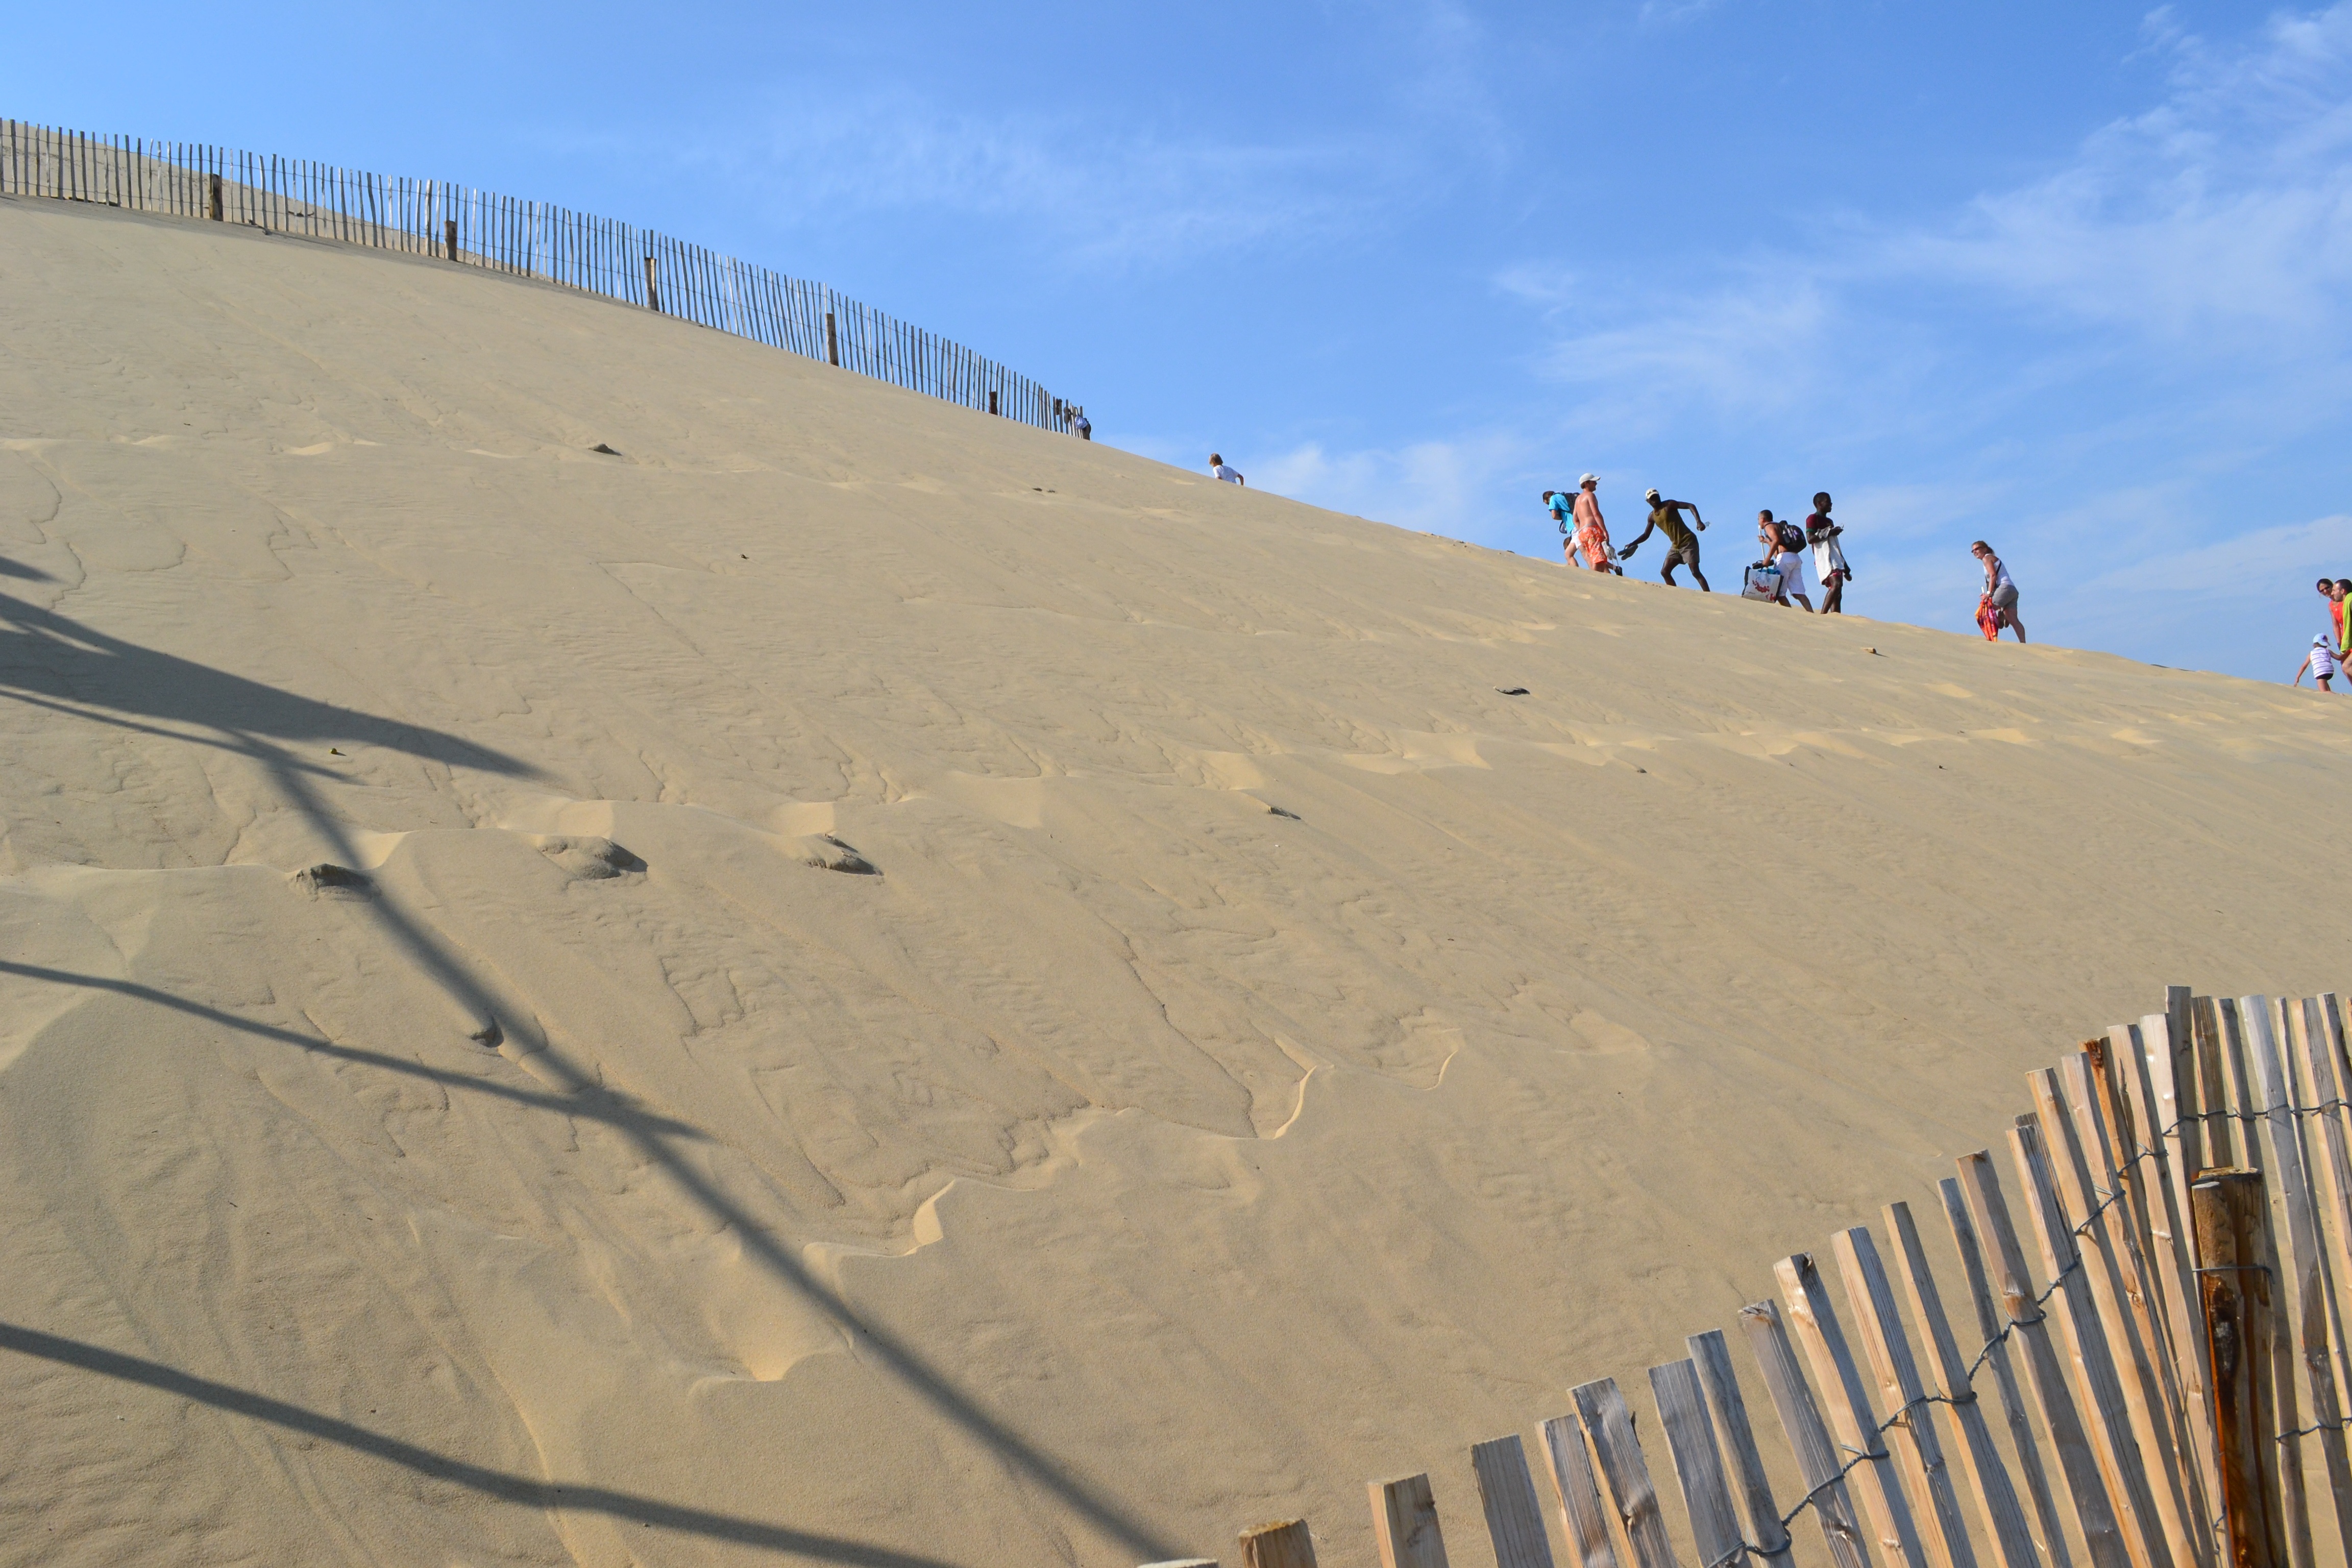
beach, sea, coast, sand, dune, france, material, aquitaine, habitat, ecosystem, southwest, landform, erg, south west, pilat dune, pyla dune, wooden palisade, natural environment, geographical feature, aeolian landform